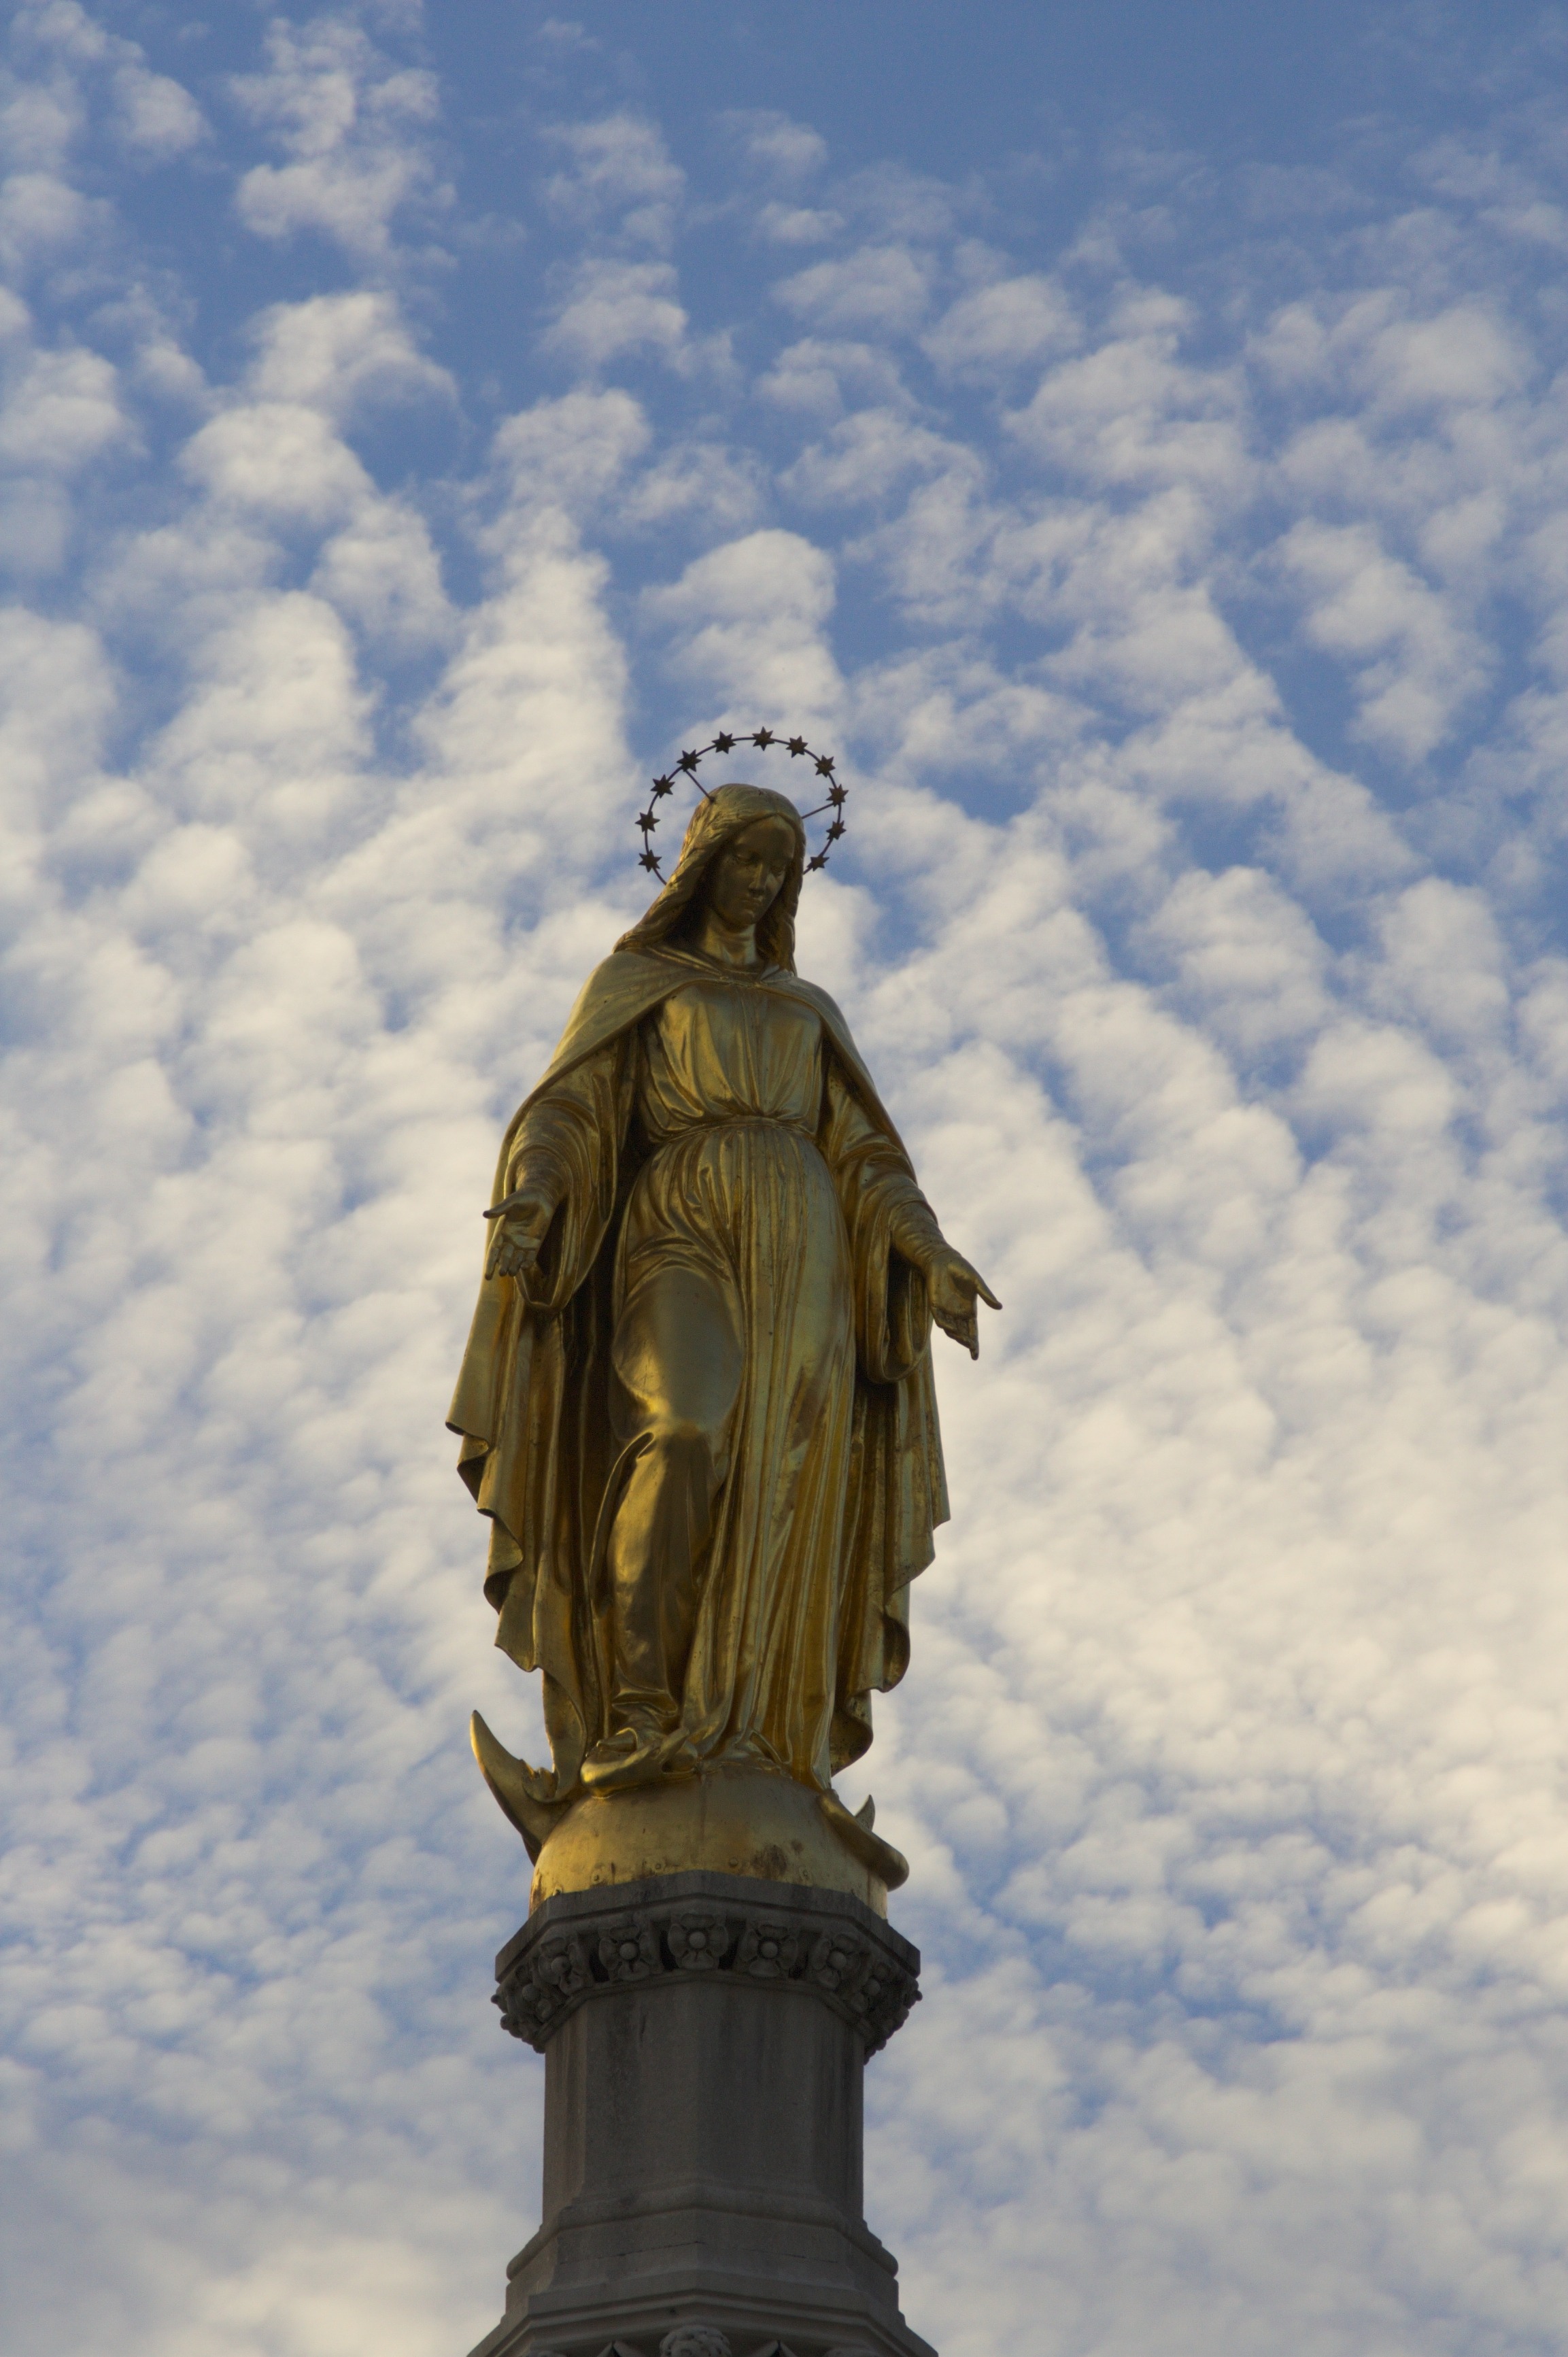
sky, monument, statue, evening, landmark, blue, sculpture, clouds, temple, ancient history, statue of mary